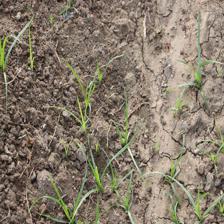
Label: Grass